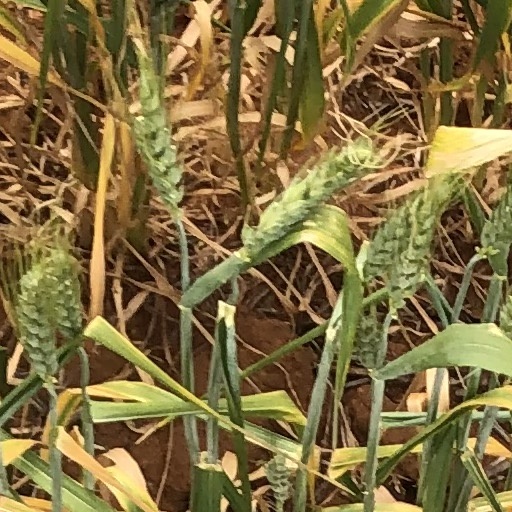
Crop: wheat